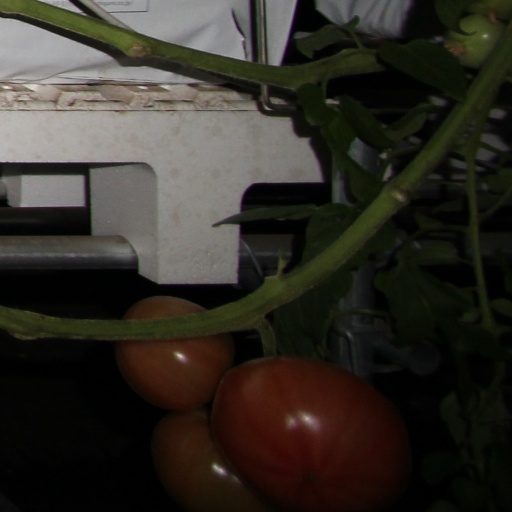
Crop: tomato